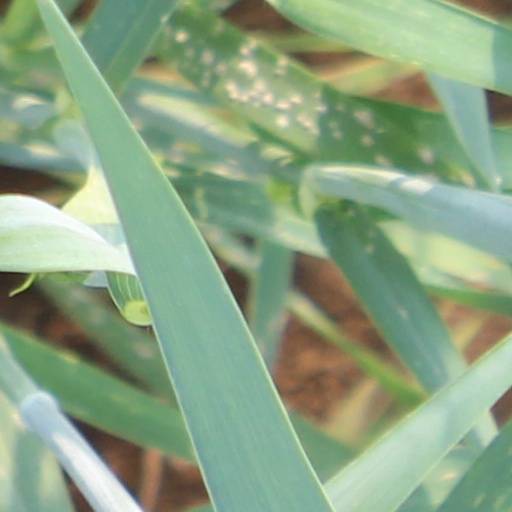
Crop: wheat